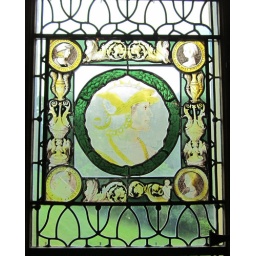
Painted glass image with profile of a man and other figures - set in leaded glass window